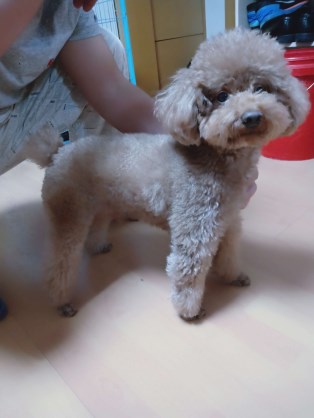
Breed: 7449-n000128-teddy